Zarf

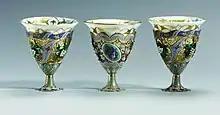
Set of zarfs from 19th century Geneva, now in the Khalili Collection of Enamels of the World

Although coffee was probably discovered in Ethiopia, it was in Turkey around the 13th century that it became popular as a beverage. As with the serving of tea in China and Japan, the serving of coffee in Turkey was a complex, ritualized process. It was served in small cups without handles (known as "fincan", pronounced /finˈd͡ʒan/), which were placed in holders known as "zarf" (from the ; plural , meaning "container" or "envelope") to protect the cup and also the fingers of the drinker from the hot liquid.